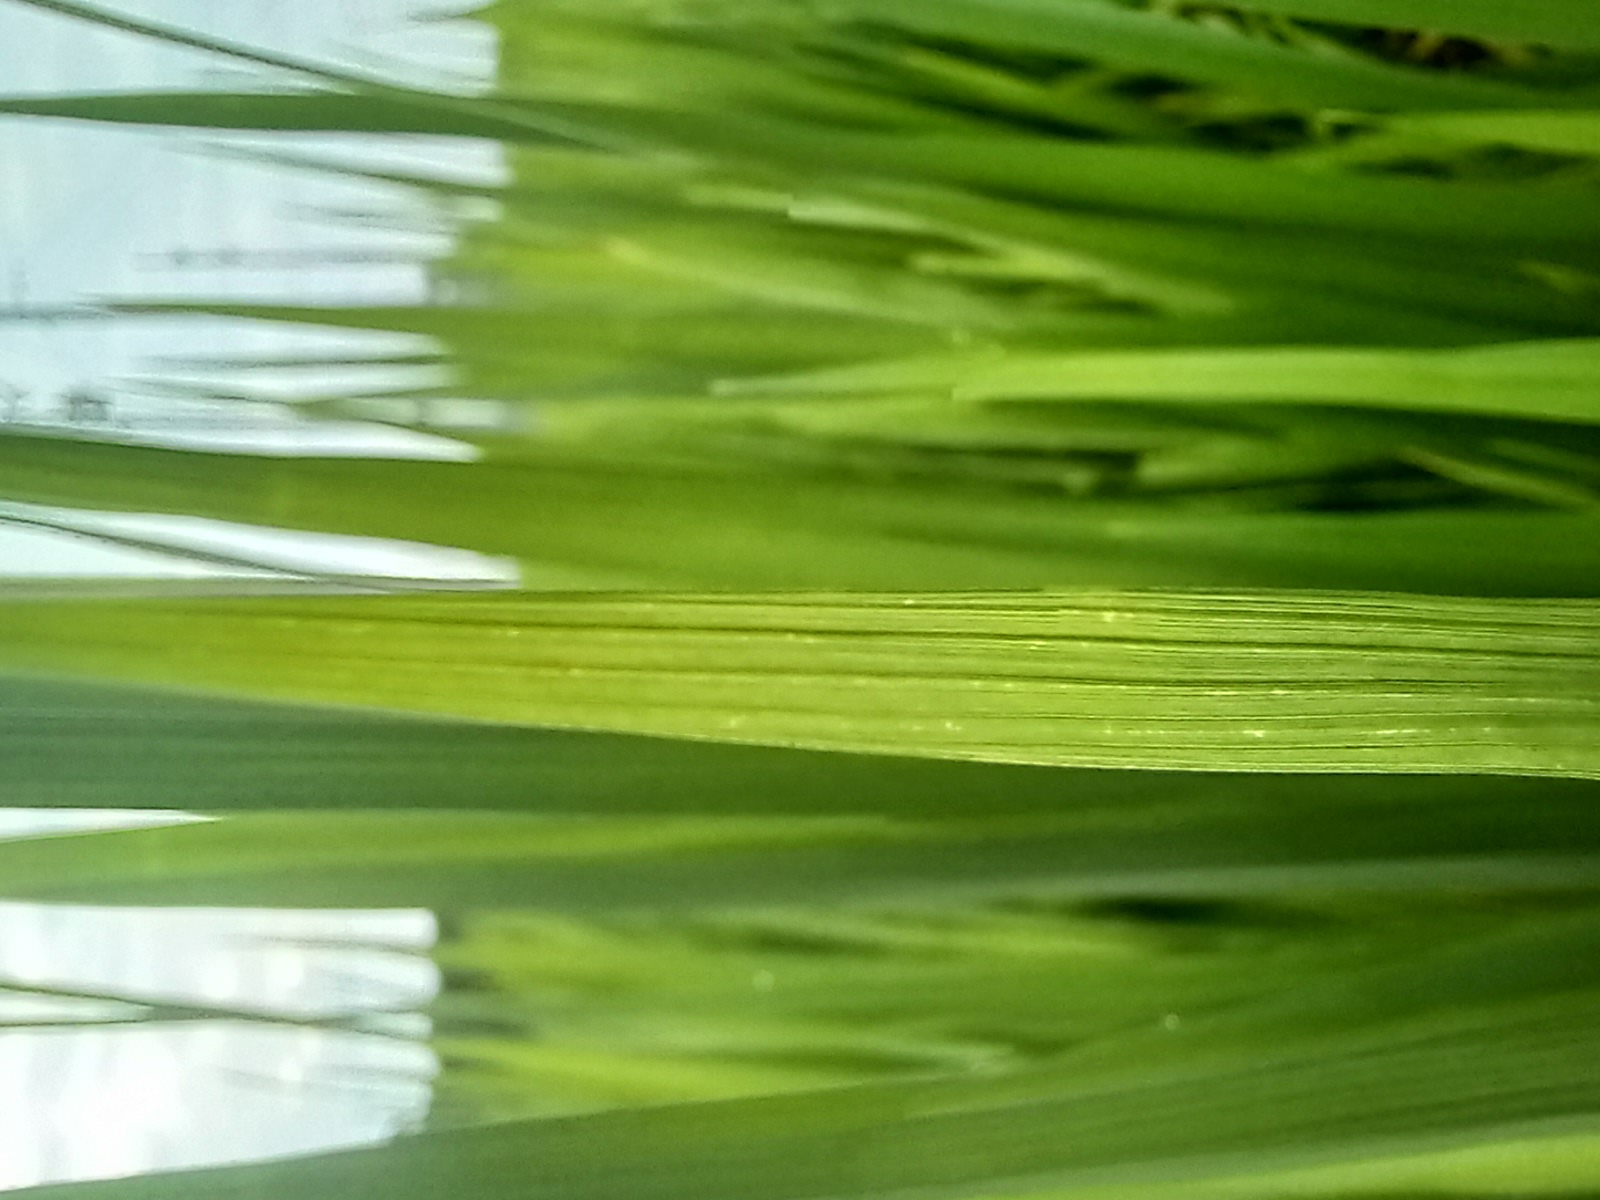
Nhãn: Healthy